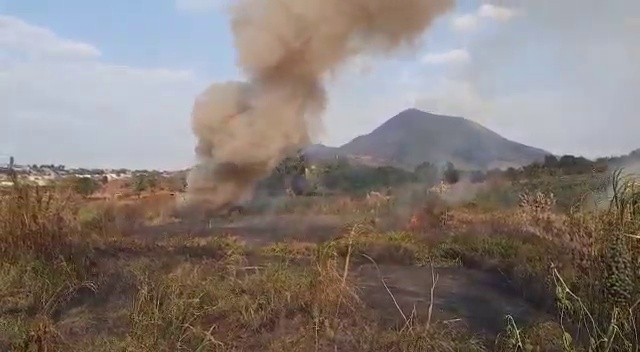
Fire: no
Smoke: yes